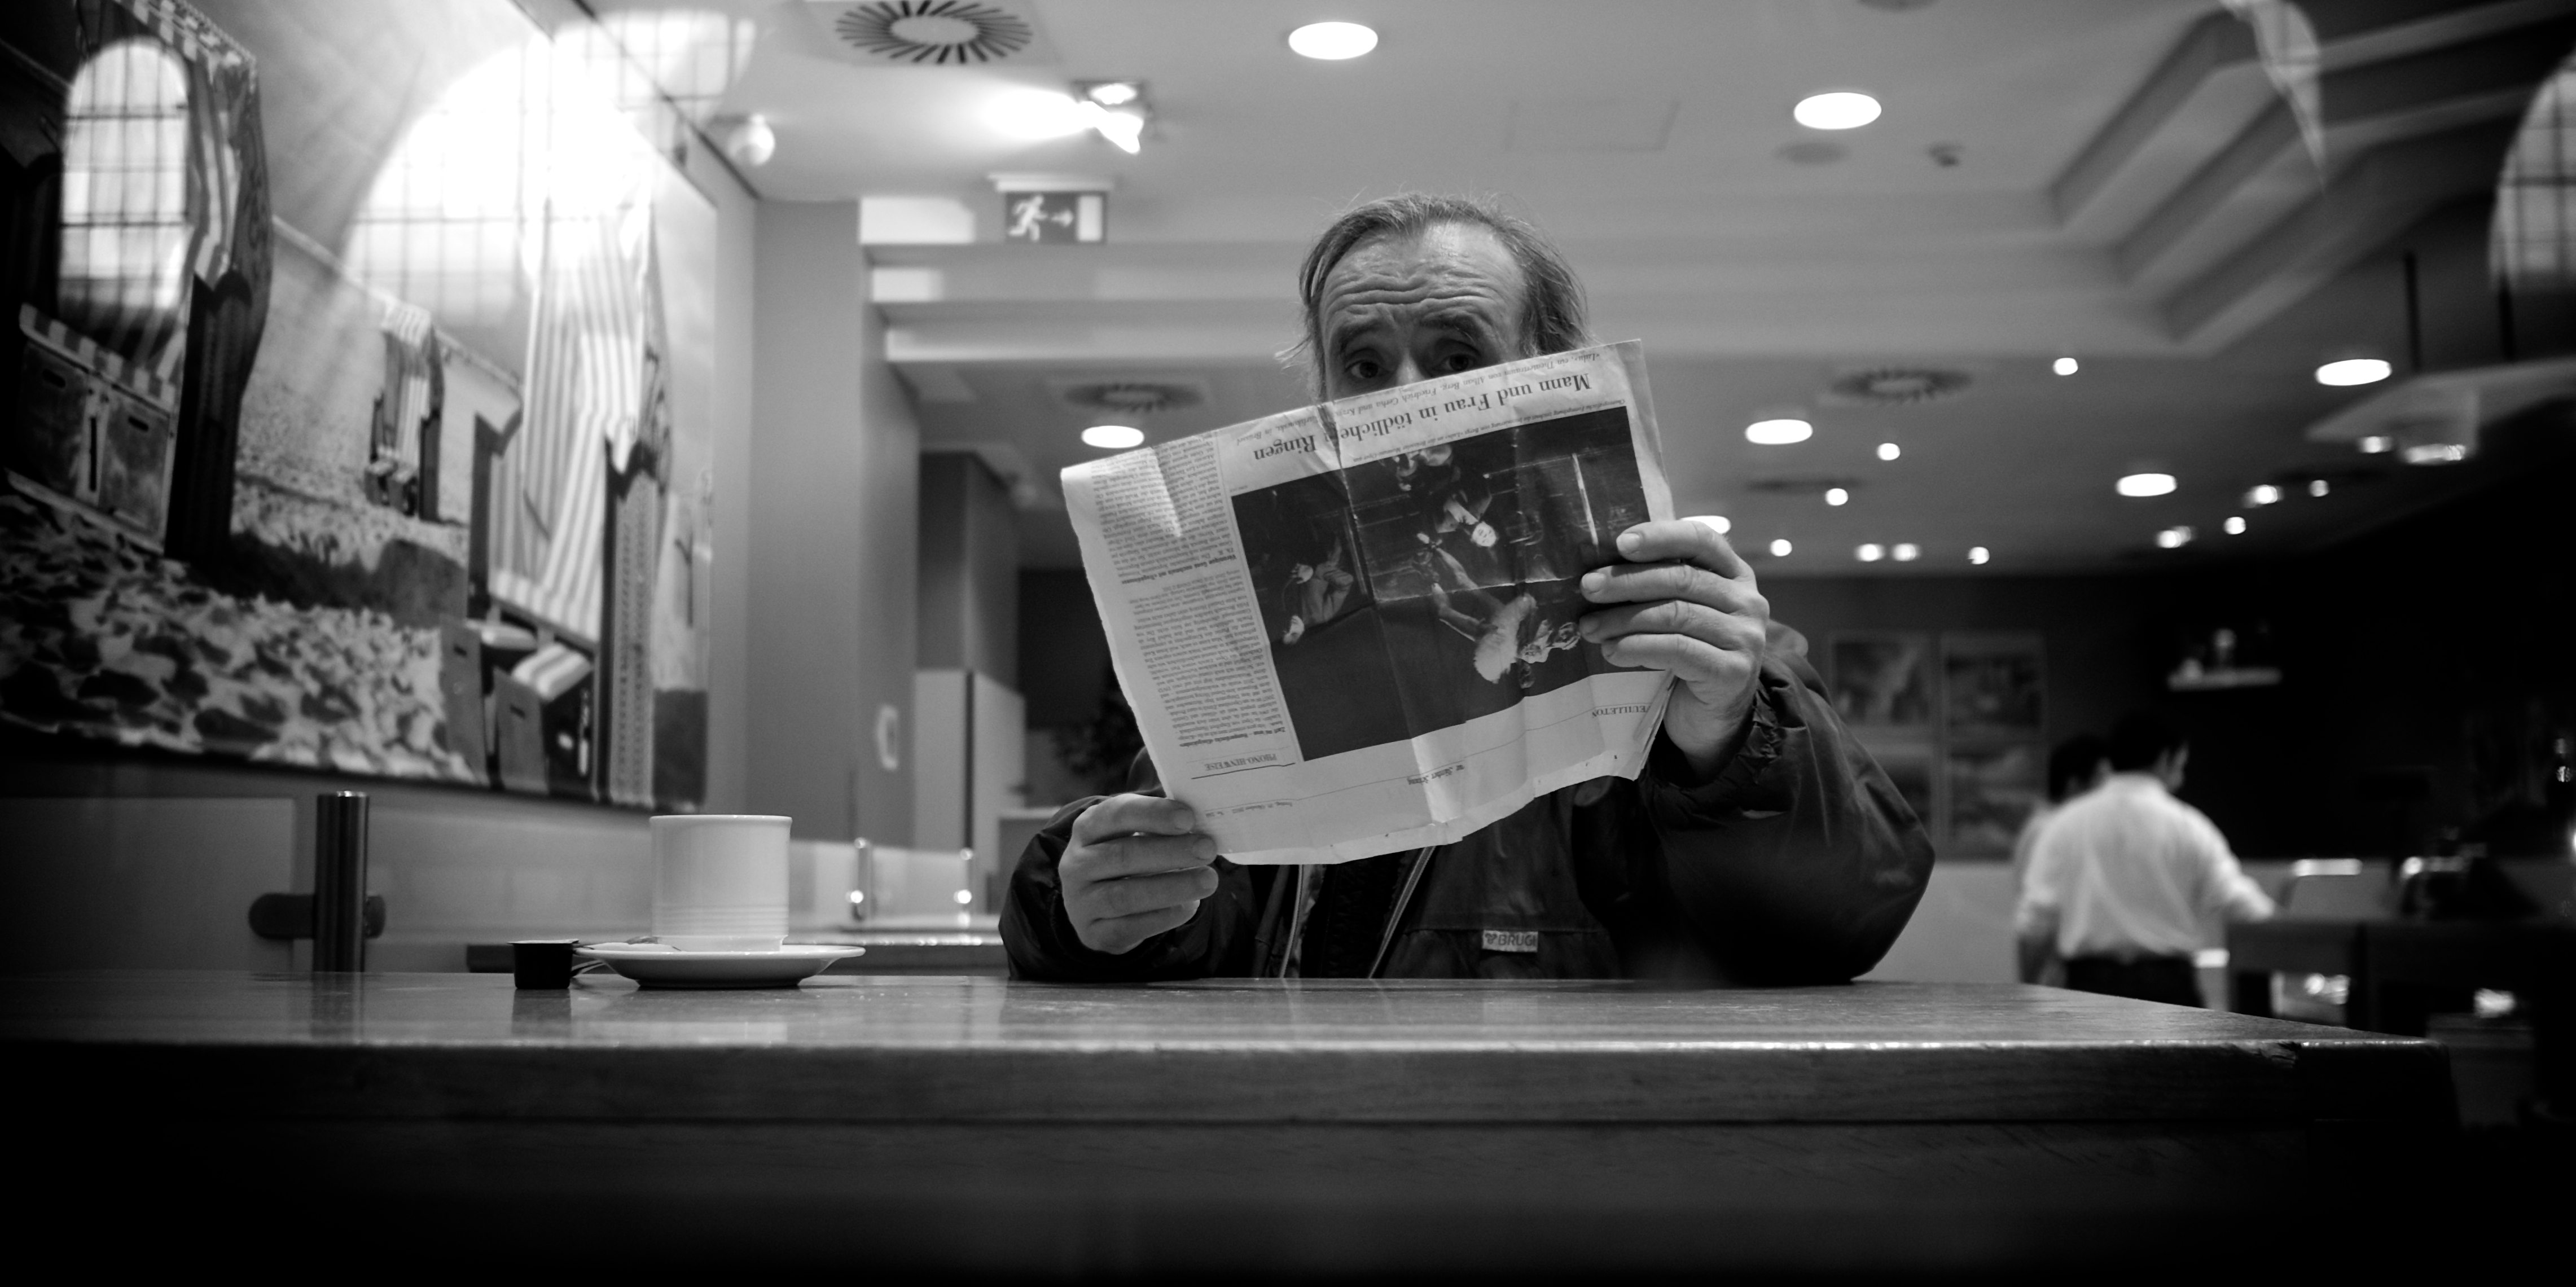
black and white, white, street, photography, ebook, training, black, monochrome, streetphotography, flickr, thomas, video, olympus, photograph, omd, fuji, leica, monochrom, leuthard, hcb, thomasleuthard, monochrome photography, film noir